Florida East Coast Railway

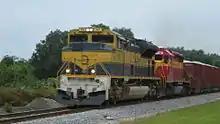
FEC202-02 with 101 & Champion 714.

The FEC also hauls normal "manifest" freight to and from points along its right of way. These cars are hauled on whatever train is going that way, so intermodal and rock trains routinely have some manifest cars in their consists.